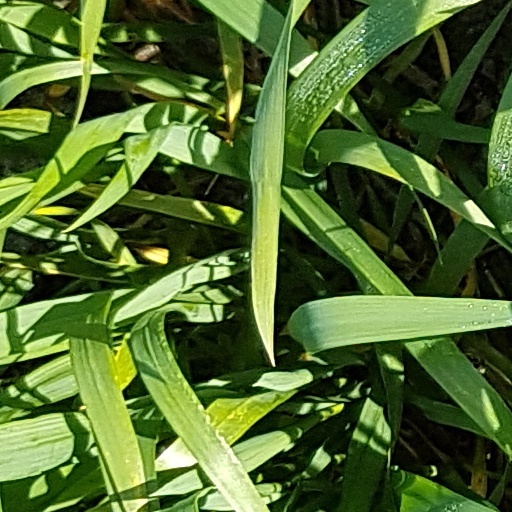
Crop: wheat